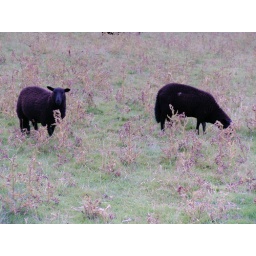
Curious black sheep in the grounds of Chirk Castle